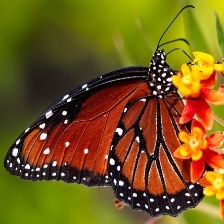
Species: STRAITED QUEEN
Butterfly family (ImageNet category): monarch